The Waiting Room (2015 film)

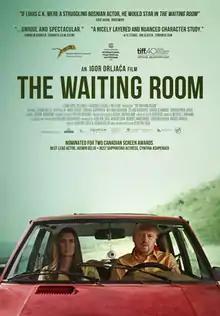
Film poster

The Waiting Room is a 2015 Canadian drama film written and directed by Igor Drljaca. Loosely based on the life of Jasmin Geljo, the film stars Geljo as an actor once popular in his native country of Yugoslavia, who has struggled to find success since immigrating to Canada.